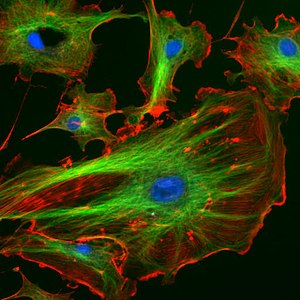
Cytoskelet
Actin filamenter i rødt, microtubuli i grønt og cellekerner i blåt.
Cytoskelettet er et cellulært skelet eller stillads, der findes i cellens cytoplasma. Det findes i alle eukaryote celler og også i visse prokaryote celler.